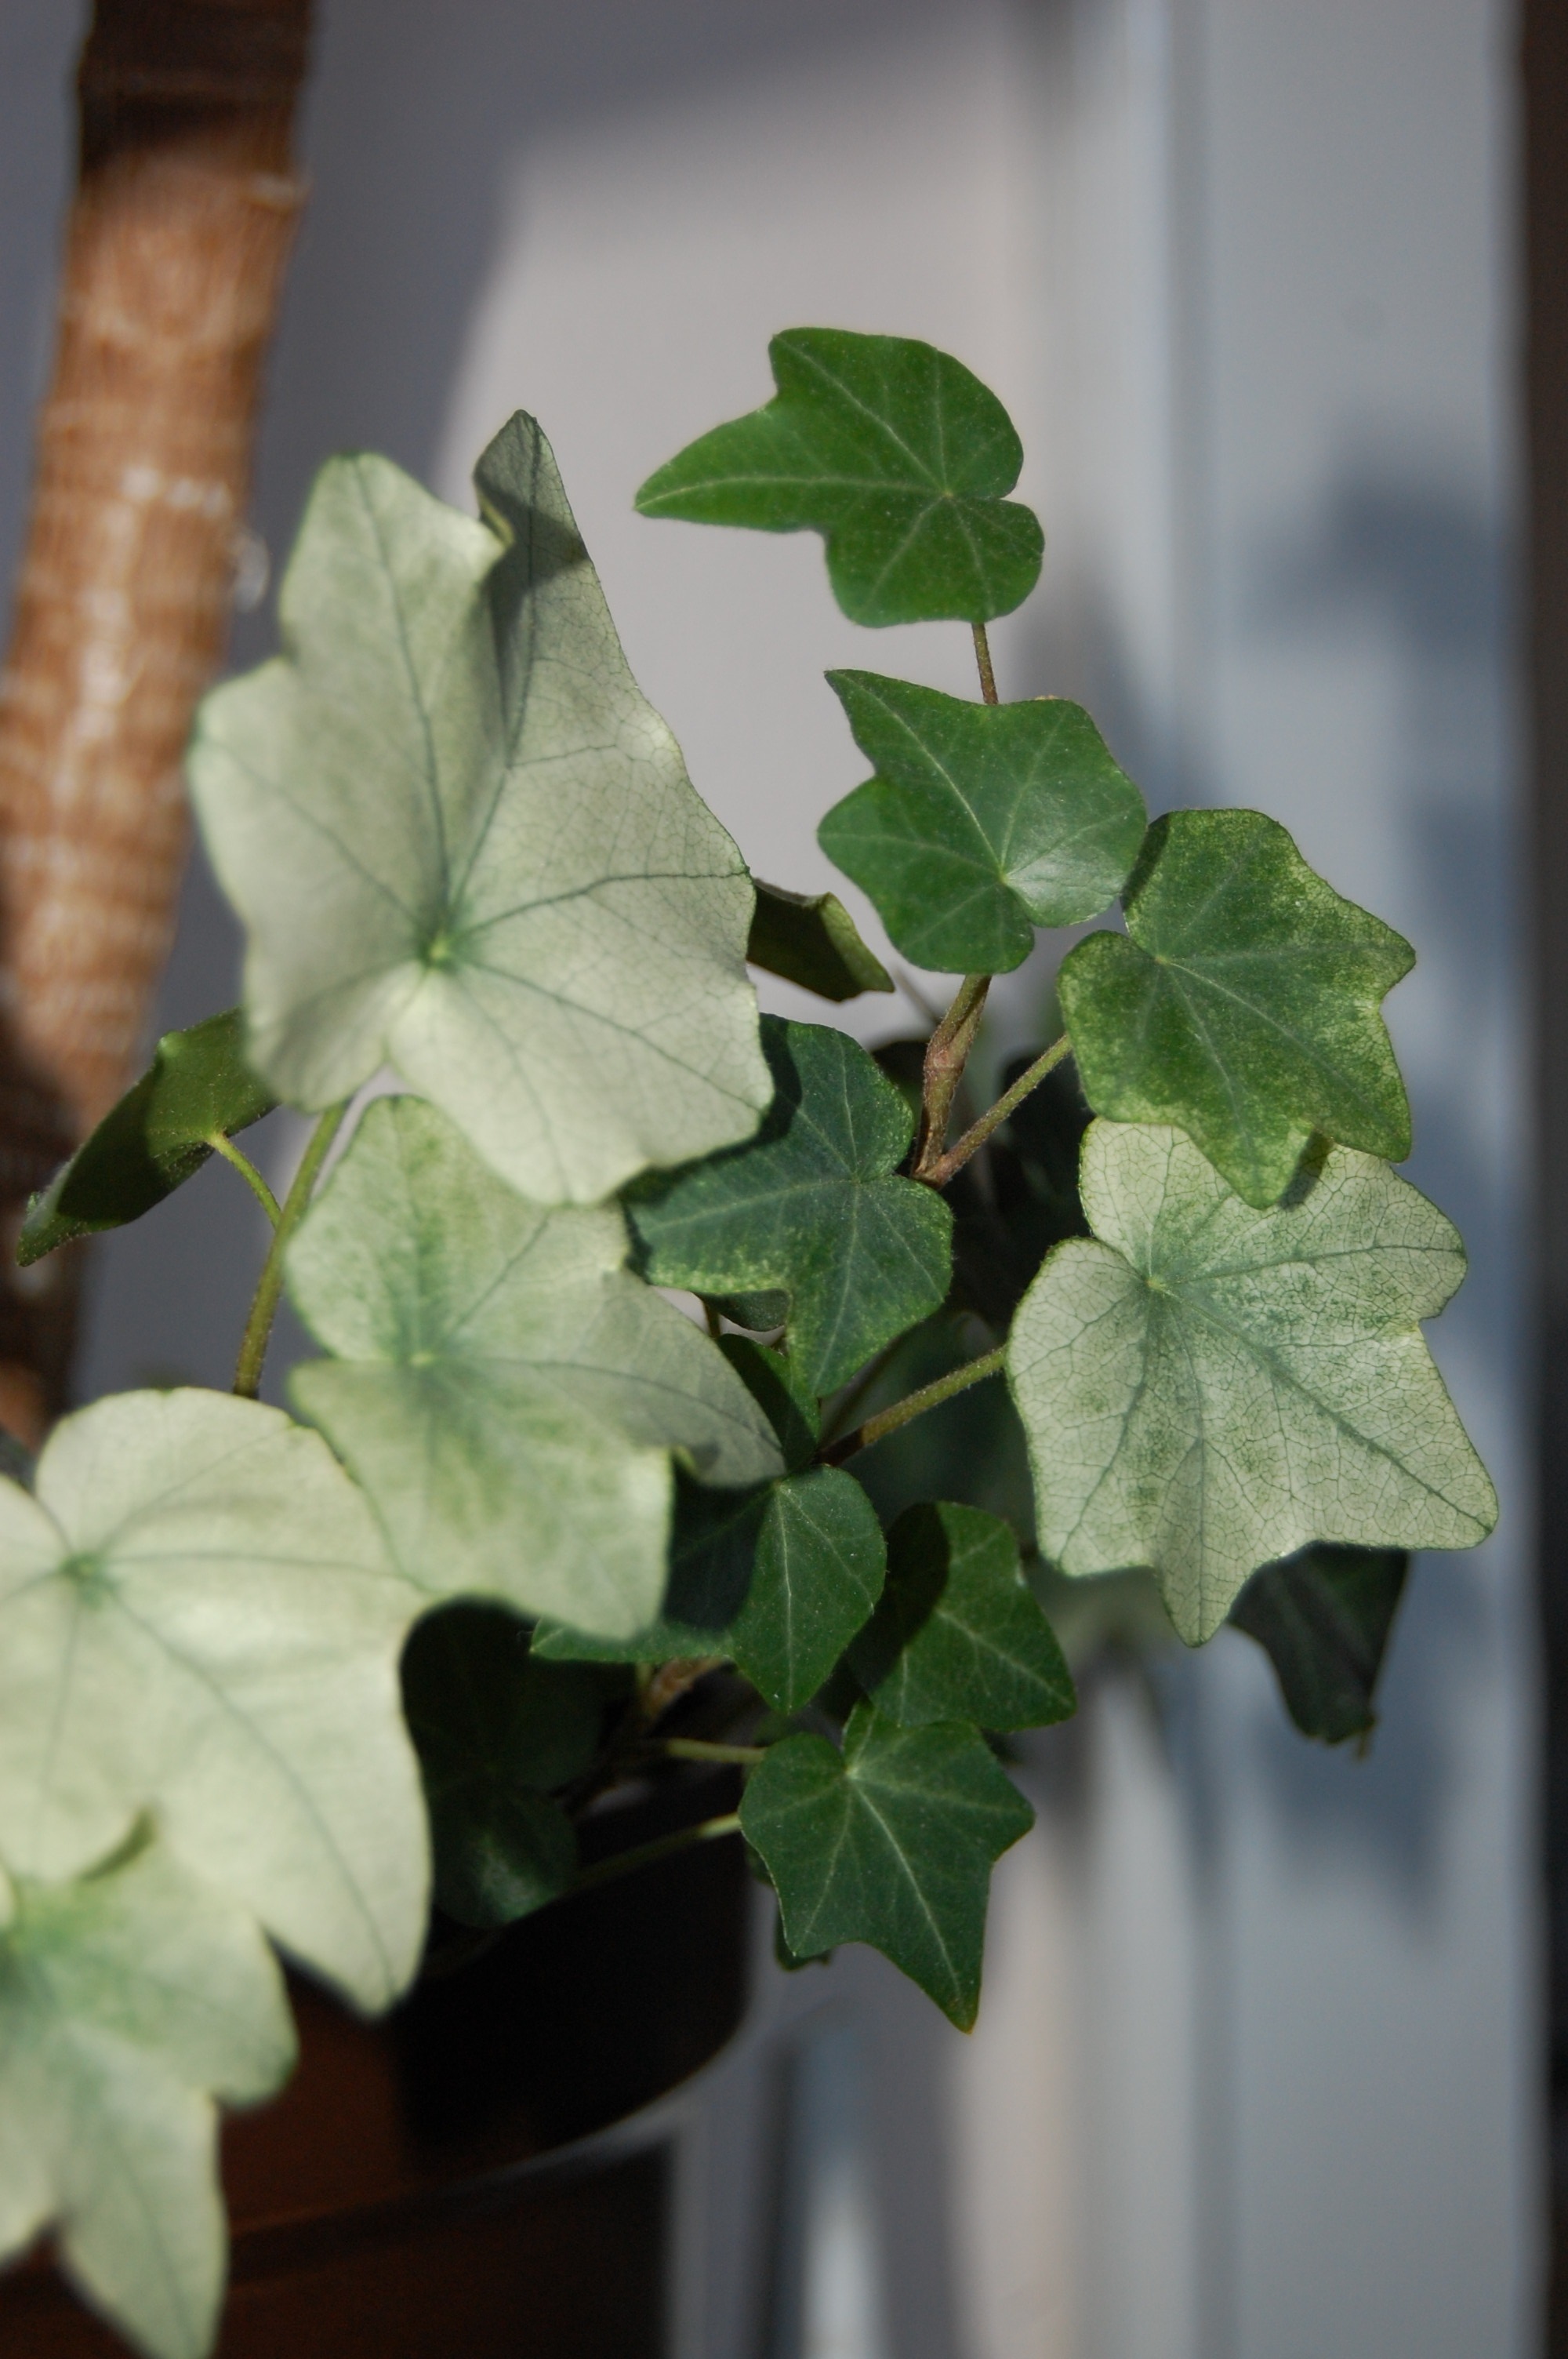
tree, nature, plant, leaf, flower, food, green, produce, ivy, botany, flora, potted plant, houseplant, green plant, leaves, flowering plant, annual plant, plant stem, land plant, apiales